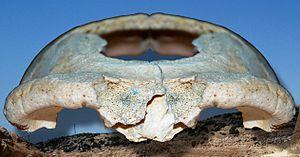
Cet article traite de l’histoire évolutive de la lignée humaine entre 1,5 et 1 million d’années avant le présent. L'Afrique, le Moyen-Orient, et l'Inde voient une évolution de l’industrie lithique, avec la diffusion des bifaces et des hachereaux, caractéristiques de l'Acheuléen. Cette industrie, apparue en Afrique il y a 1,76 million d’années, atteint l’Inde vers 1,5 million d’années. En Europe, les humains, attestés à partir de 1,5 million d'années, n'adoptent l'Acheuléen qu'entre 900 000 et 700 000 ans AP.
L'Homme de Kocabaş ou Homme de Denizli est le nom donné à un spécimen d' Homo erectus archaïque connu par sa calotte crânienne fossilisée datée de 1,2 million d'années ou plus, découverte au sud-ouest de la Turquie à Kocabaş dans le bassin de Denizli en 2002. La calotte crânienne de Kocabaş montre que les Homo erectus étaient déjà présents il y a plus de 1,2 million d’années en Anatolie, région qui communique avec l’Afrique, l’Asie et l’Europe.
Cette liste de fossiles d'hominidés présente un certain nombre de fossiles d'hominines selon un classement chronologique. Il existe des milliers de fossiles, dont beaucoup sont fragmentaires et ne consistent qu'en de simples dents ou fragments d'os isolés. Cette liste ne se veut pas exhaustive, mais présente les principaux spécimens découverts. La plupart de ces fossiles se situent sur des branches ou des rameaux distincts de la branche hypothétique menant à Homo sapiens.